The World's Finest Assassin Gets Reincarnated in Another World as an Aristocrat

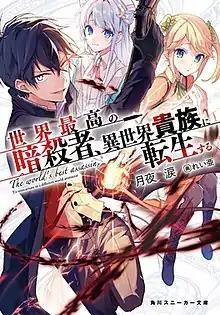
First light novel volume cover, featuring (from left to right) Lugh Tuatha Dé, Dia Viekone, and Tarte

, also known as The world's best assassin, To reincarnate in a different world aristocrat, is a Japanese light novel series written by Rui Tsukiyo and illustrated by Reia. It was serialized online from July 2018 to October 2021 on the user-generated novel publishing website Shōsetsuka ni Narō. It was later acquired by Kadokawa Shoten, who have published the series since February 2019 under their Kadokawa Sneaker Bunko imprint.